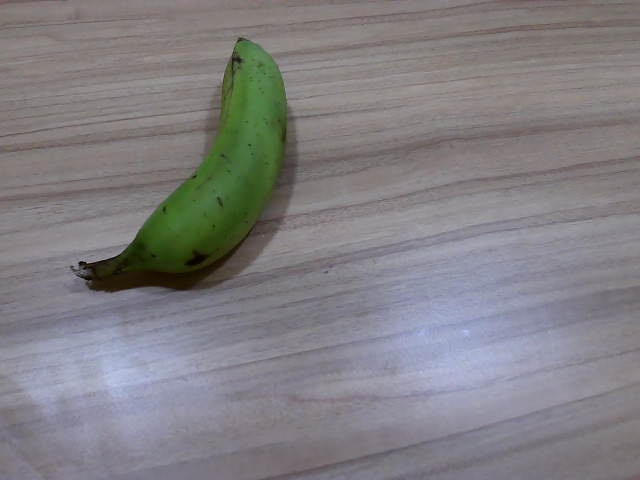
Label: Raw_Banana